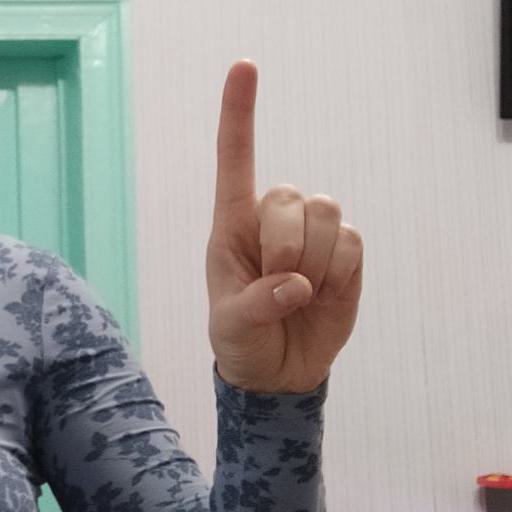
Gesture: one